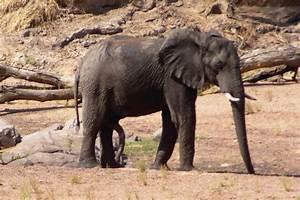
elephant